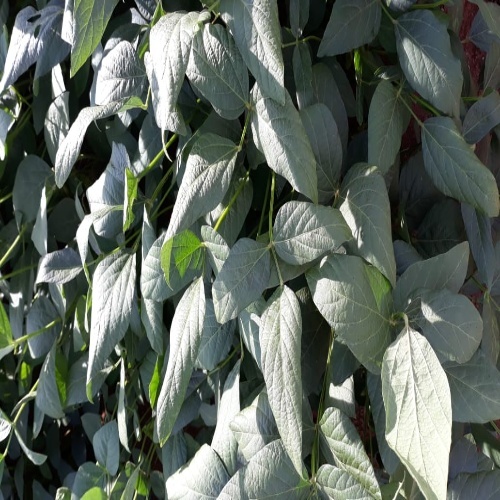
Label: Healthy